Inger Ottesdotter Rømer

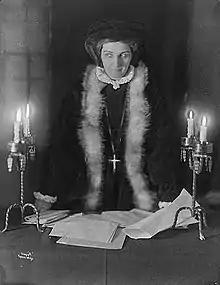
Lady Inger, as portrayed by the Norwegian actress Agnes Mowinckel in 1921.

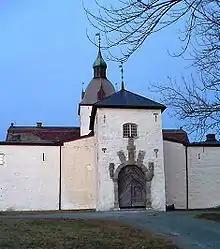
Manor of Austrått built 1656 in Ørland, Norway

Ingerd Ottesdotter (Rømer) (c. 1475–1555) was her era's wealthiest landowner in Norway. She was the ultimate heiress of the noble Rømer family and a political intriguer. Lady Ingerd is noted for having orchestrated her powerful sons-in-law to support her goals. Her fame was the inspiration for Henrik Ibsen's play "Lady Inger of Ostrat".